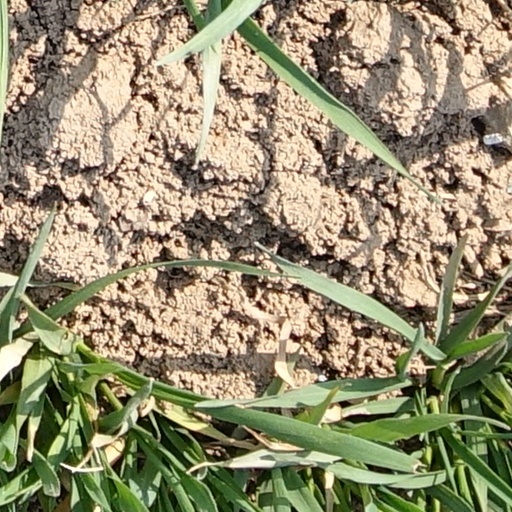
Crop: wheat